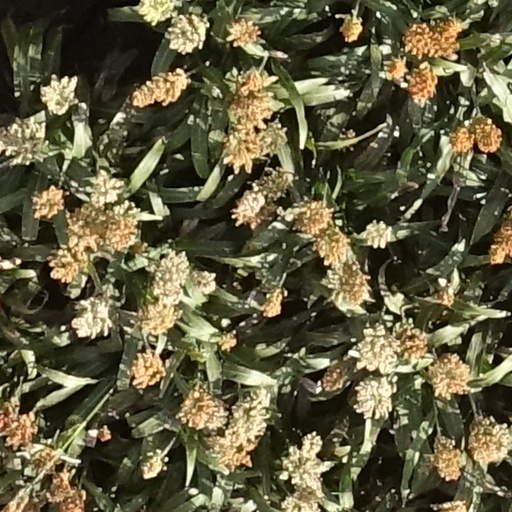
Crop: sorghum